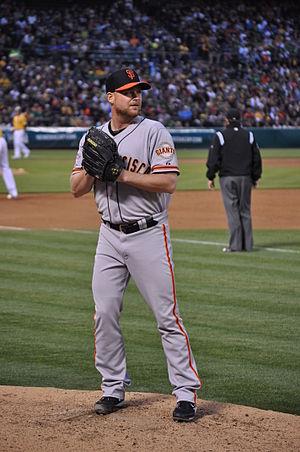
Chad Edward Gaudin est un lanceur droitier de baseball évoluant en Ligue majeure de baseball depuis 2003. Il est présentement sous contrat avec les Dodgers de Los Angeles.